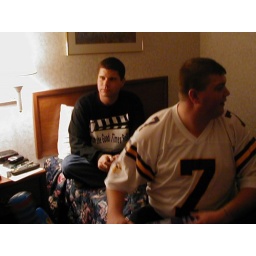
My roommate is in the black shirt